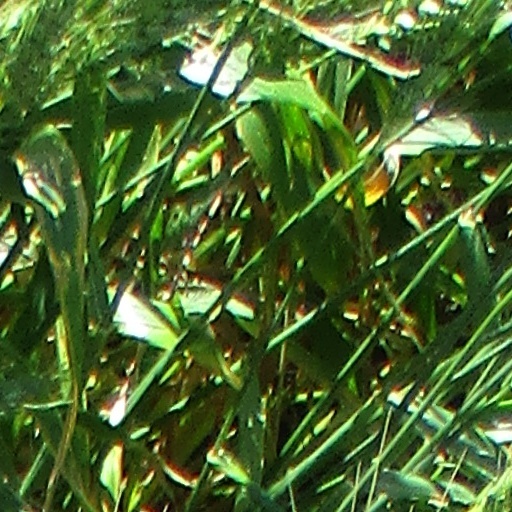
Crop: wheat